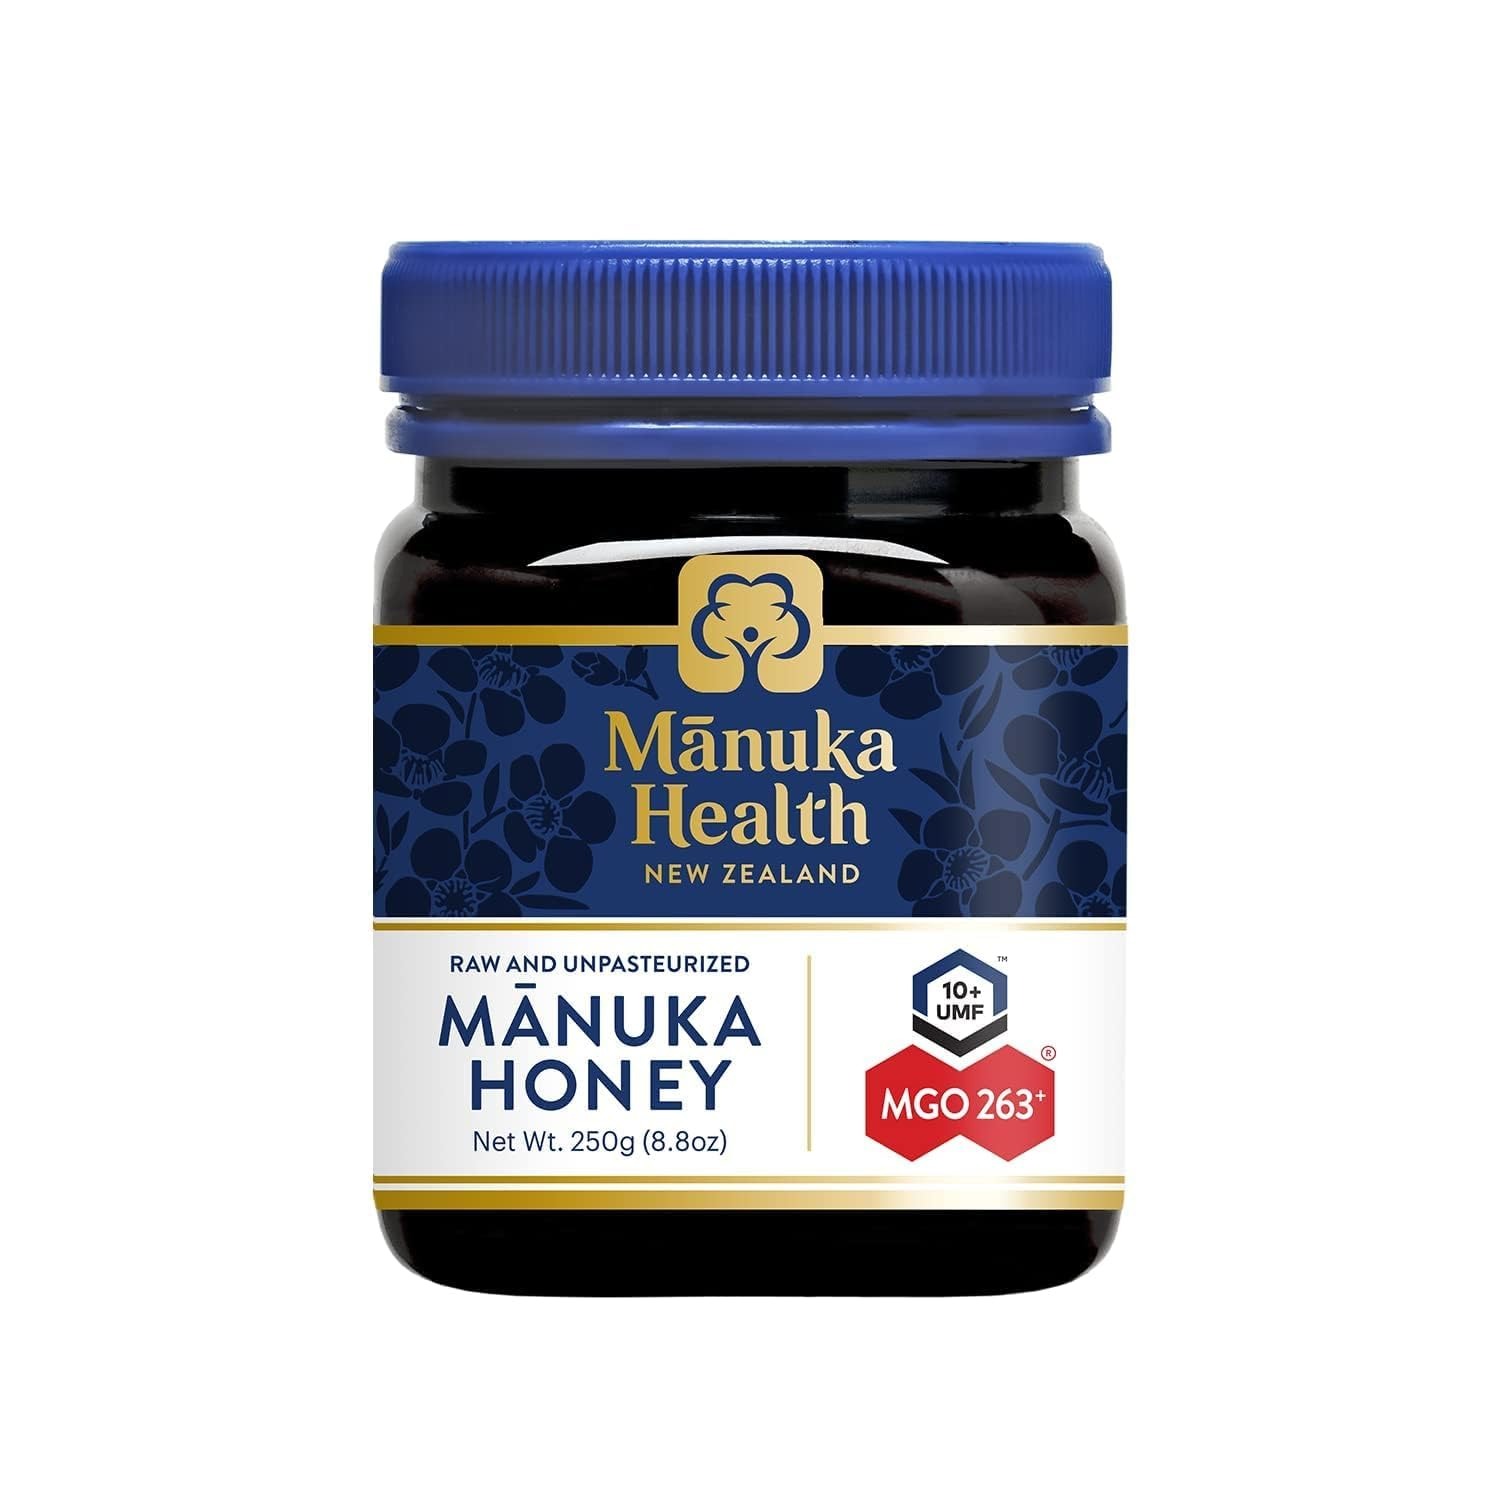
Item Name: Manuka Health UMF 10+/MGO 263+ Manuka Honey (250g/8.8oz), Superfood, Authentic Raw Honey from New Zealand
Bullet Point 1: More than honey: Manuka Health’s MGO 263+ Manuka Honey is a versatile and potent superfood with powerful natural properties that support you on your journey to holistic wellness
Bullet Point 2: Quality you can taste: Our raw and unpasteurized honey offers a uniquely rich, creamy texture and an aromatic, yet earthy sweetness for you to savor
Bullet Point 3: The magic of Manuka honey: Beyond drizzling on foods as a delicious spread or wholefood sweetener, Manuka honey can be used for skincare treatments, as a digestive soother, and for a natural pre- or post-workout boost
Bullet Point 4: Tested and certified: Our Manuka honey is triple tested to measure MGO (methylglyoxal) levels and is UMF-certified so you can trust you’re only getting authentic, high-quality Manuka honey at your desired potency level
Bullet Point 5: 100% New Zealand origin: Each jar of Manuka honey is made, tested and sealed right here in New Zealand; each jar is fully traceable back to the beekeeper, with a QR code on the lid linking you to your honey’s origin, potency and quality credentials
Value: 8.8
Unit: Ounce

Price: 28.49